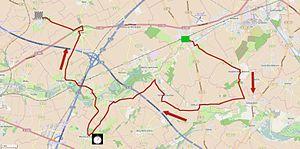
La 34ᵉ édition du Paris-Arras Tour a eu lieu du 22 au 24 mai 2015. La course fait partie du calendrier UCI Europe Tour 2015 en catégorie 2.2.